Phil Bolger

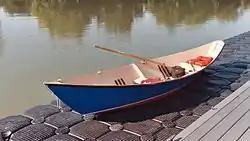
The Gloucester Light Dory, one of Bolger's better-known designs

Bolger's first boat design was a 32-foot (9.75 m) sportfisherman published in the January 1952 issue of "Yachting" magazine. He subsequently designed more than 668 different boats, from a 114-foot-10-inch (35 m) replica of an eighteenth-century naval warship, the frigate "Surprise" (ex-"Rose"), to the 6-foot-5-inch (1.96 m) plywood box-like dinghy Tortoise.